Robert de Vaugondy

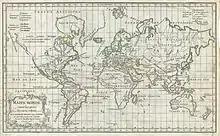
1784 map on a Mercator projection by Robert de Vaugondy: Whites/Blancs (green), Browns/Bruns (red), Yellows/Jaunâtres (yellow), Olives/Olivâtres/ (light green).

In 1757, Gilles and Didier Robert De Vaugondy published "The Atlas Universel", one of the most important atlases of the 18th century. To produce the atlas, the Vaugondys integrated older sources with more modern surveyed maps. They verified and corrected the latitude and longitude of many regional maps in the atlas with astronomical observations. The older material was revised with the addition of many new place names. In 1760, Didier Robert de Vaugondy was appointed geographer to Louis XV.